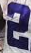
Number: 2